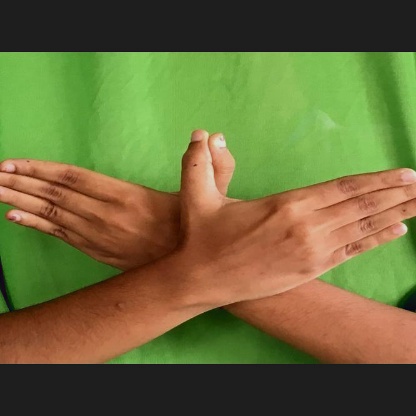
Mudra: Garuda